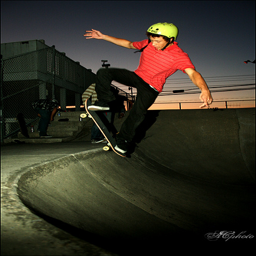
A man who is performing a trick on a skateboard.
A boy reaches the top of a skateboard ramp.
Skateboarder in a skate park at night, at the top of a bowl.
A guy is riding a skateboard on a ramp.
a person riding a skate board at a skate park